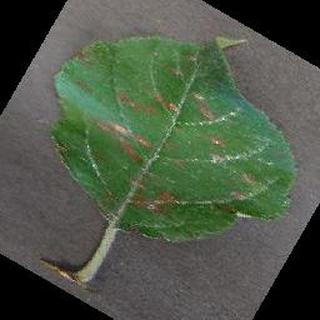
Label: apple_cedar_apple_rust